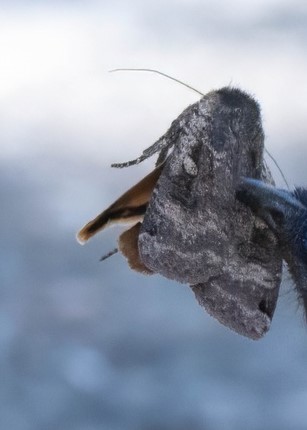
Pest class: cutworms